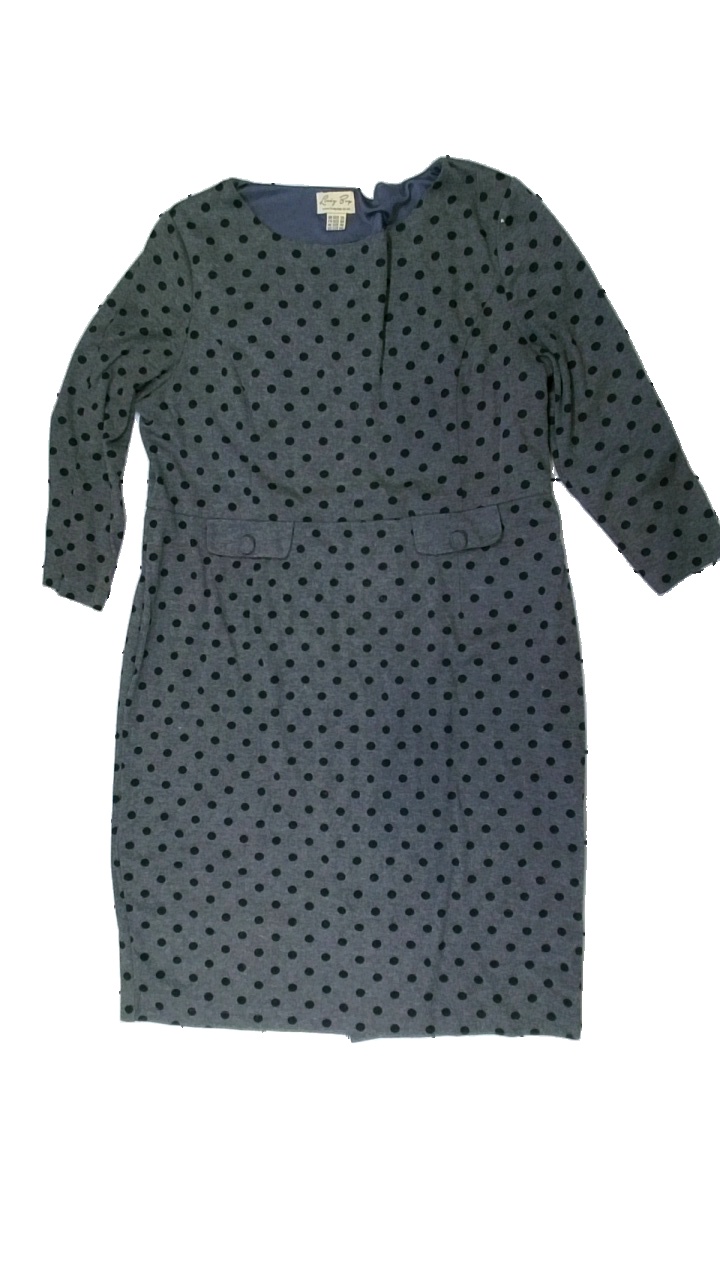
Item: Dress (Ladies)
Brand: Lindy Bop
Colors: Black, Grey
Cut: Regular
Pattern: Dots
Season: All
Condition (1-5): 3
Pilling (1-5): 3
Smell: Major
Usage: Export
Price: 50-100